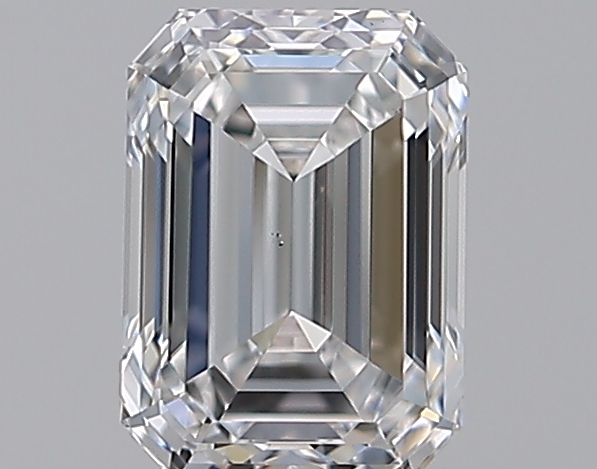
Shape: emerald
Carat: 0.65
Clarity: VS2
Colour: E
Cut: EX
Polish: EX
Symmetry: VG
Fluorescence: N
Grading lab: GIA
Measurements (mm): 5.71 x 4.12 x 2.82